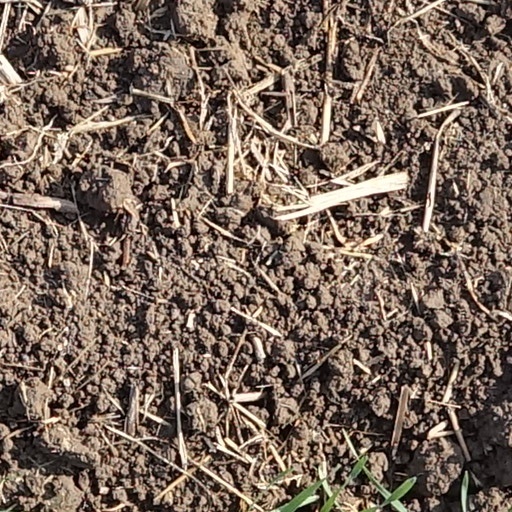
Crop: wheat